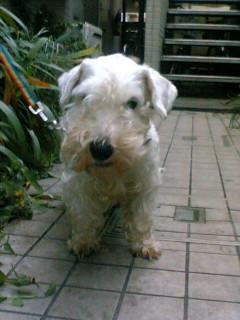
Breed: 211-n000058-Sealyham_terrier